The Thirteenth Hour (1947 film)

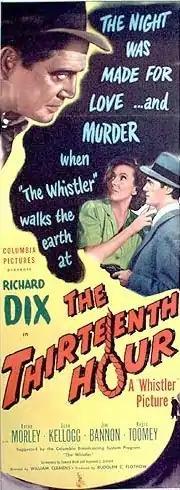
Theatrical release poster

The Thirteenth Hour is a 1947 American mystery film noir based on the radio drama "The Whistler". Directed by William Clemens, the production features Richard Dix, Karen Morley and John Kellogg. It is the seventh of Columbia Pictures' eight "Whistler" films produced in the 1940s. This was the last of Dix's seven starring roles in the series, and one of only two that featured him in a sympathetic light. Suffering from heart disease, Dix was unable to continue his acting career and died in September 1949 at the age of 56.